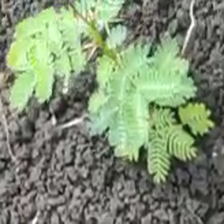
Weed species: Dwarf_cassia_(Chamaecrista pumila)